Cucamonga Service Station

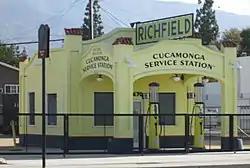
The front of the building facing U.S. Route 66 in the foreground

The Cucamonga Service Station is a historic gas and automobile service station located in Rancho Cucamonga, California. Local lore claims it was built in 1915 by Henry Klusman, who built many of the early buildings in Cucamonga, but no documented evidence of this has been yet discovered. The station operated until 1971. In 1926, the historic U.S. Route 66 was organized, and the station sits on the North side of the Route 66. The Cucamonga Service Station was originally one of thousands of similar service stations along the route. Today, it is the only surviving service station of its design on Route 66 in California.